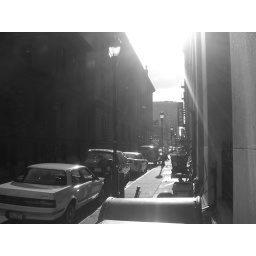
A dirty side road in Philadelphia.